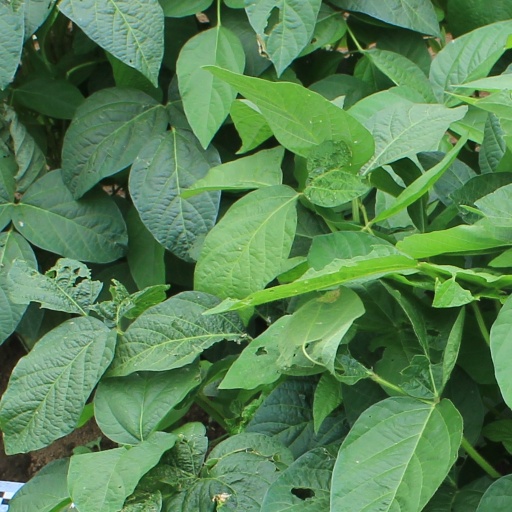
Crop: soybean